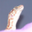
Label: lizard